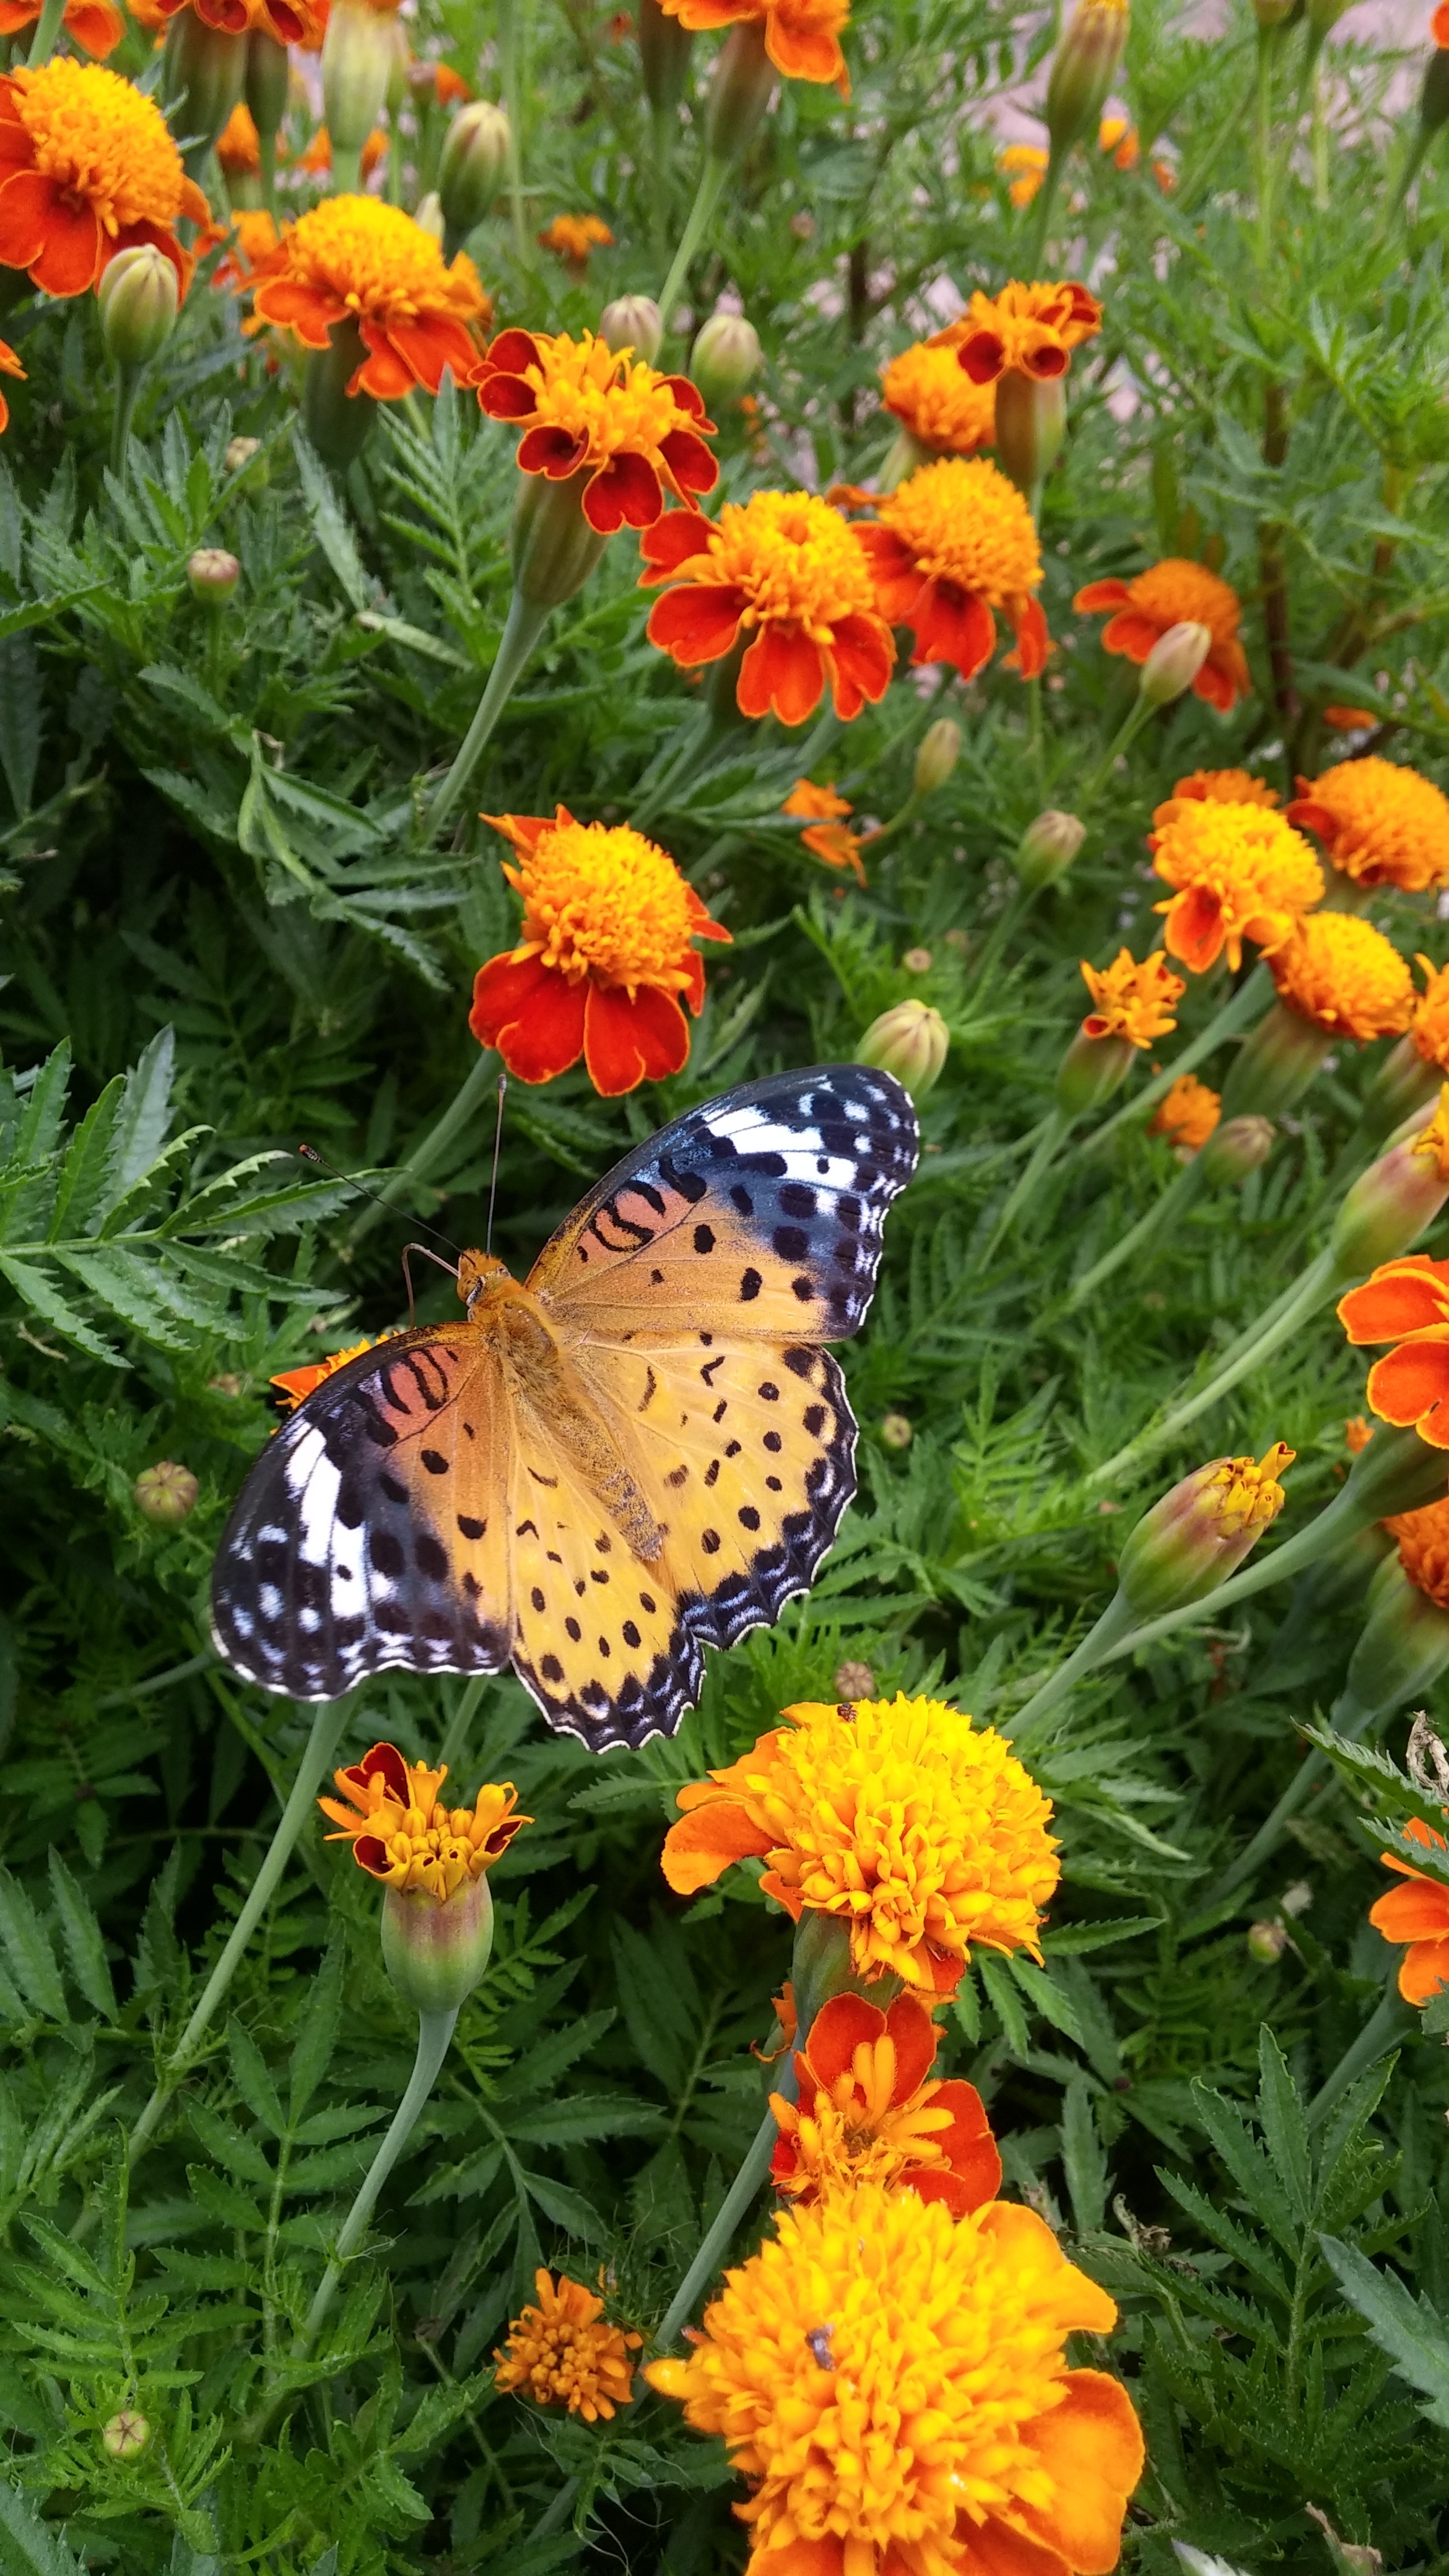
nature, plant, meadow, flower, herb, insect, botany, butterfly, garden, flora, invertebrate, wildflower, flowers, nectar, flowering plant, daisy family, calendula, annual plant, land plant, moths and butterflies, blanket flowers